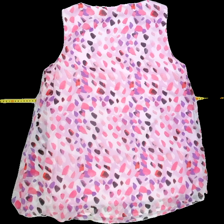
View: back
Type: Tank top
Category: Ladies
Brand: Isolde
Colors: White, Multicolor, Pink, Purple, Black, Red
Material: 100%polyester
Pattern: Dots
Cut: C-collar, Long
Size: XL
Season: Summer
Trend: No trend
Stains: Yes
Price range: <50
Recommended usage: Export